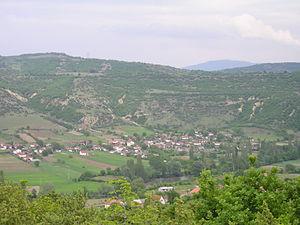
Zelenikovo est une municipalité du centre de la République de Macédoine du Nord. Elle comptait 4 077 habitants en 2002 et fait 176,95 km². Elle est connue pour son site archéologique de Tauresium, ville antique où est né l'empereur Justinien. Elle compte une importante minorité albanaise.
Pakochevo est un village du nord de la Macédoine du Nord, dans la municipalité de Zelenikovo. Le village comptait 247 habitants en 2002.